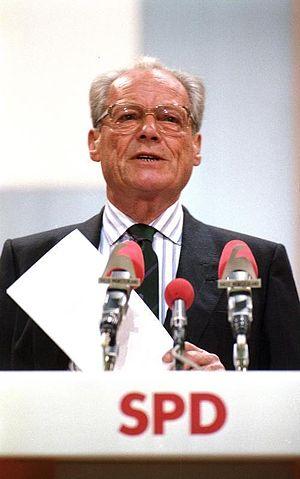
Willy Brandt [ˈvɪliː ˈbʁant], né Herbert Ernst Karl Frahm le 18 décembre 1913 à Lübeck et mort le 8 octobre 1992 à Unkel, est un homme politique ouest-allemand.